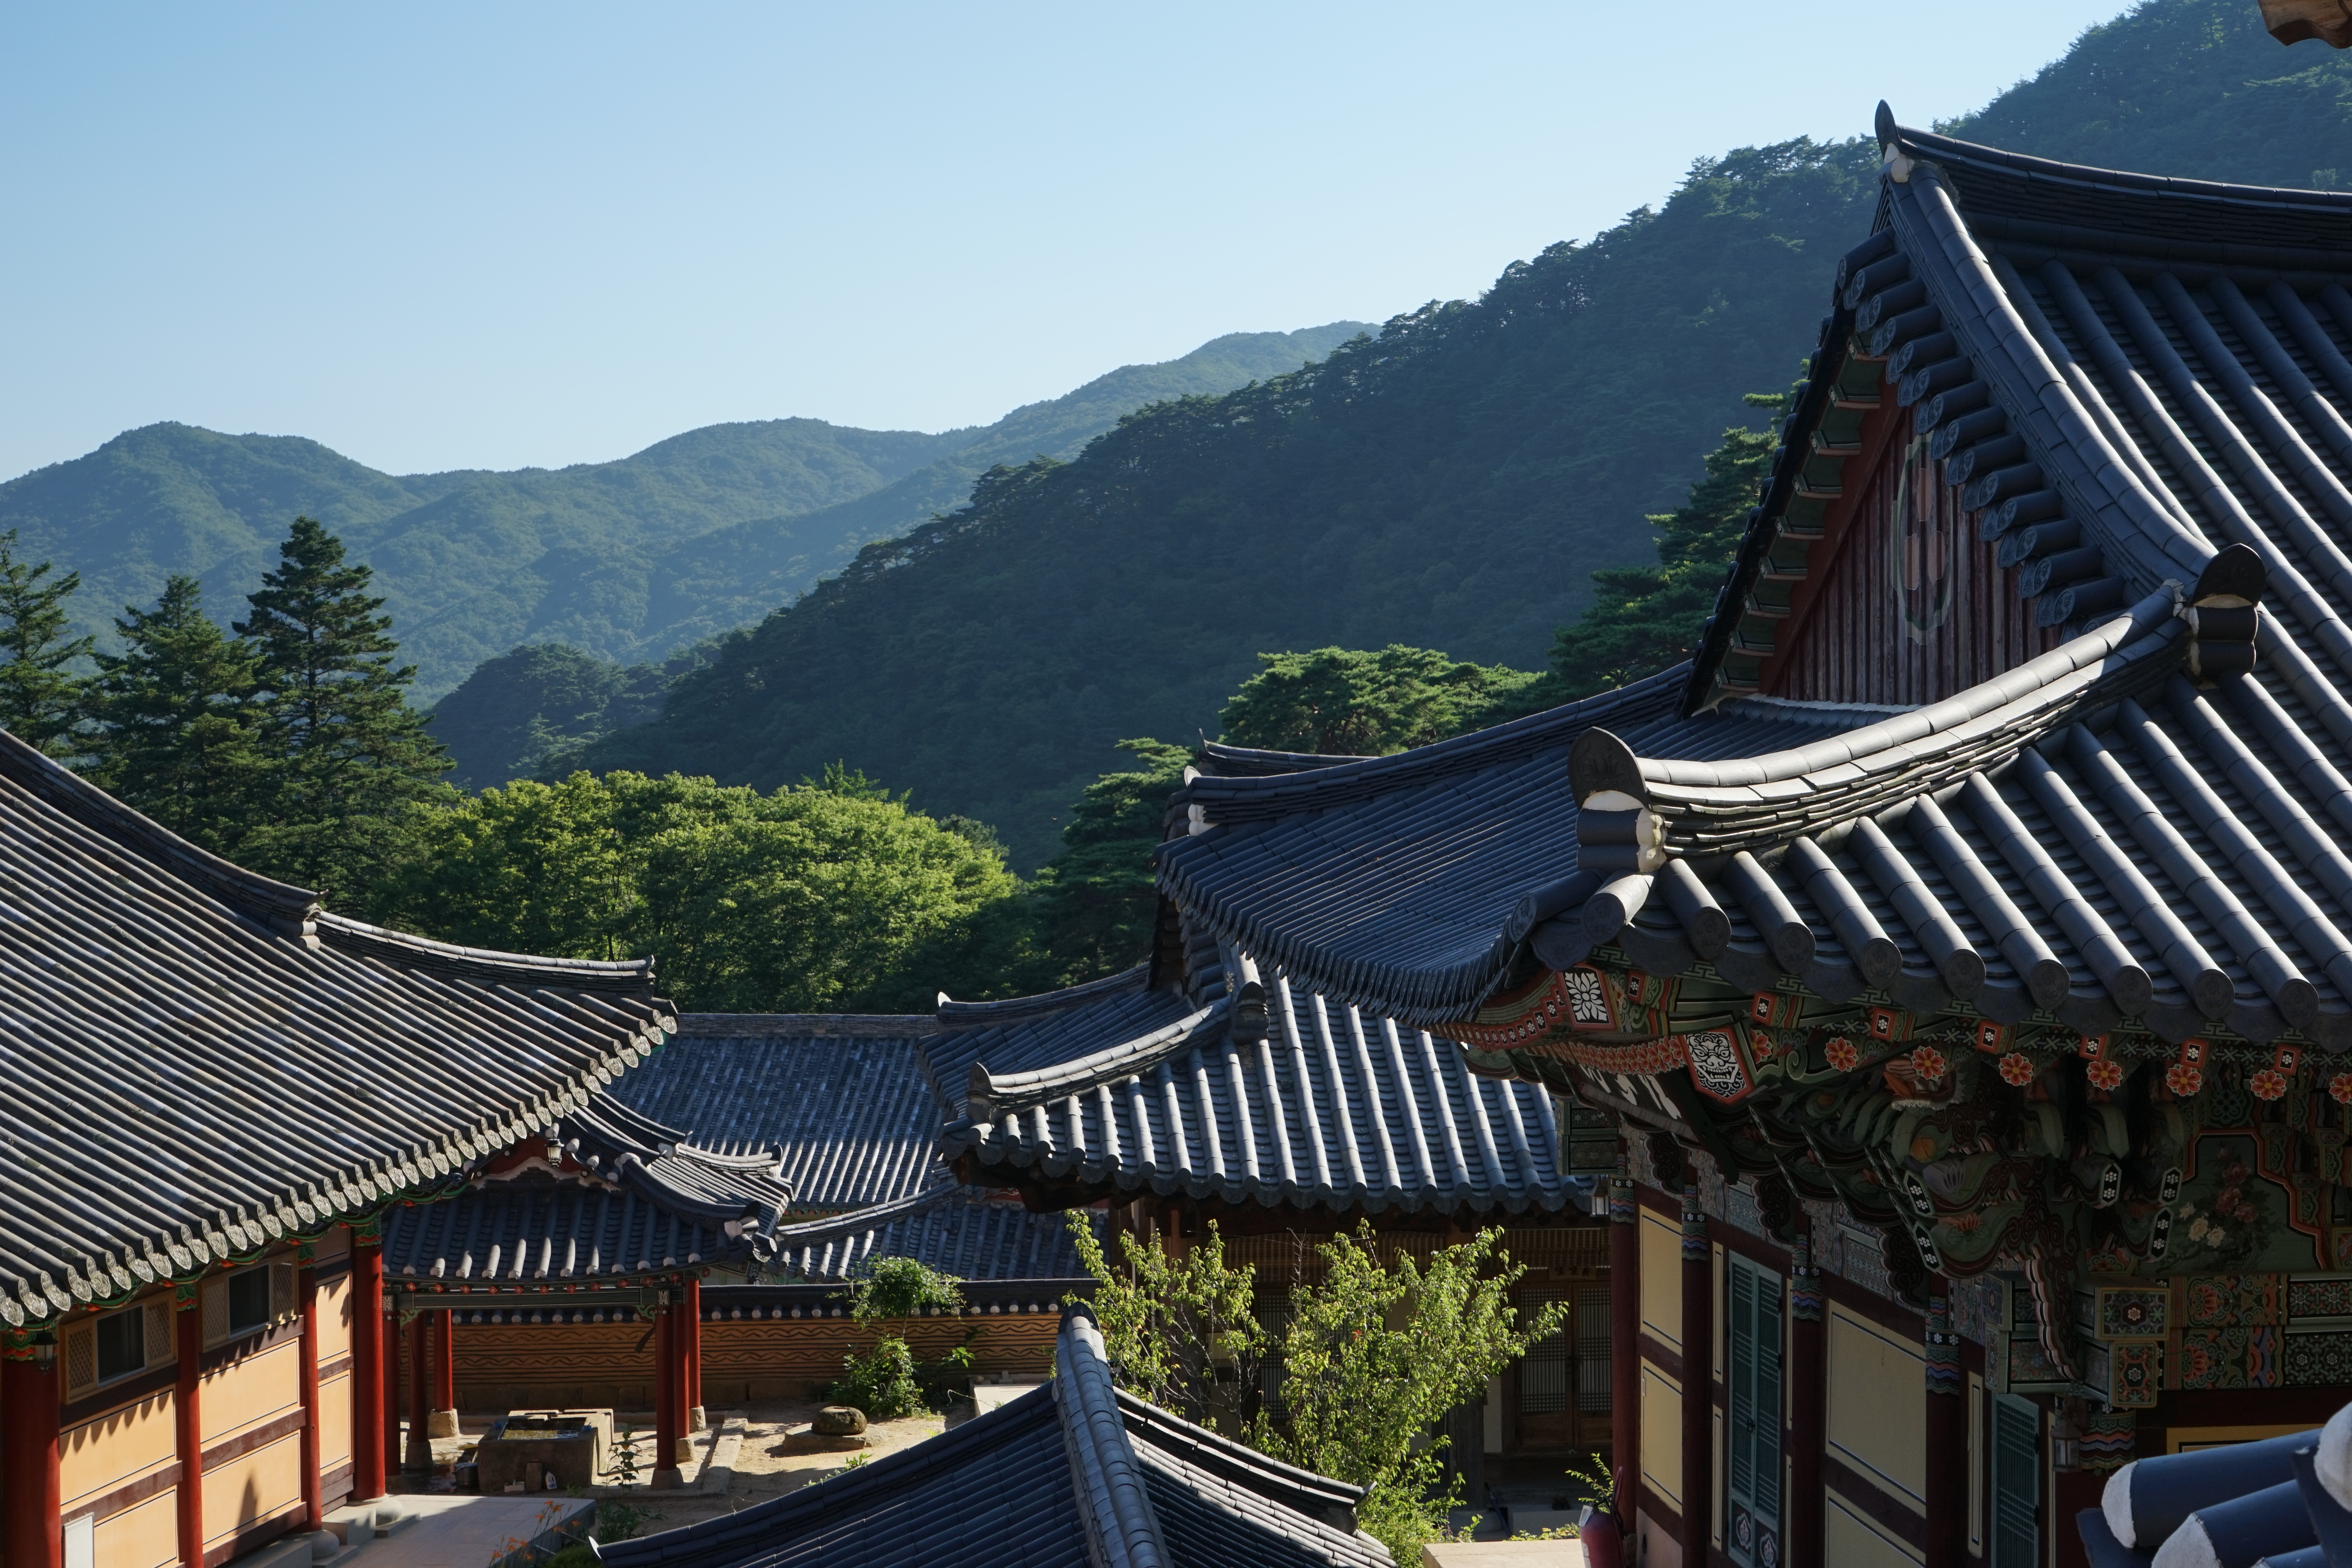
mountain, roof, tourism, place of worship, temple, shrine, chinese architecture, asian style, shinto shrine, hapcheon, year greetings